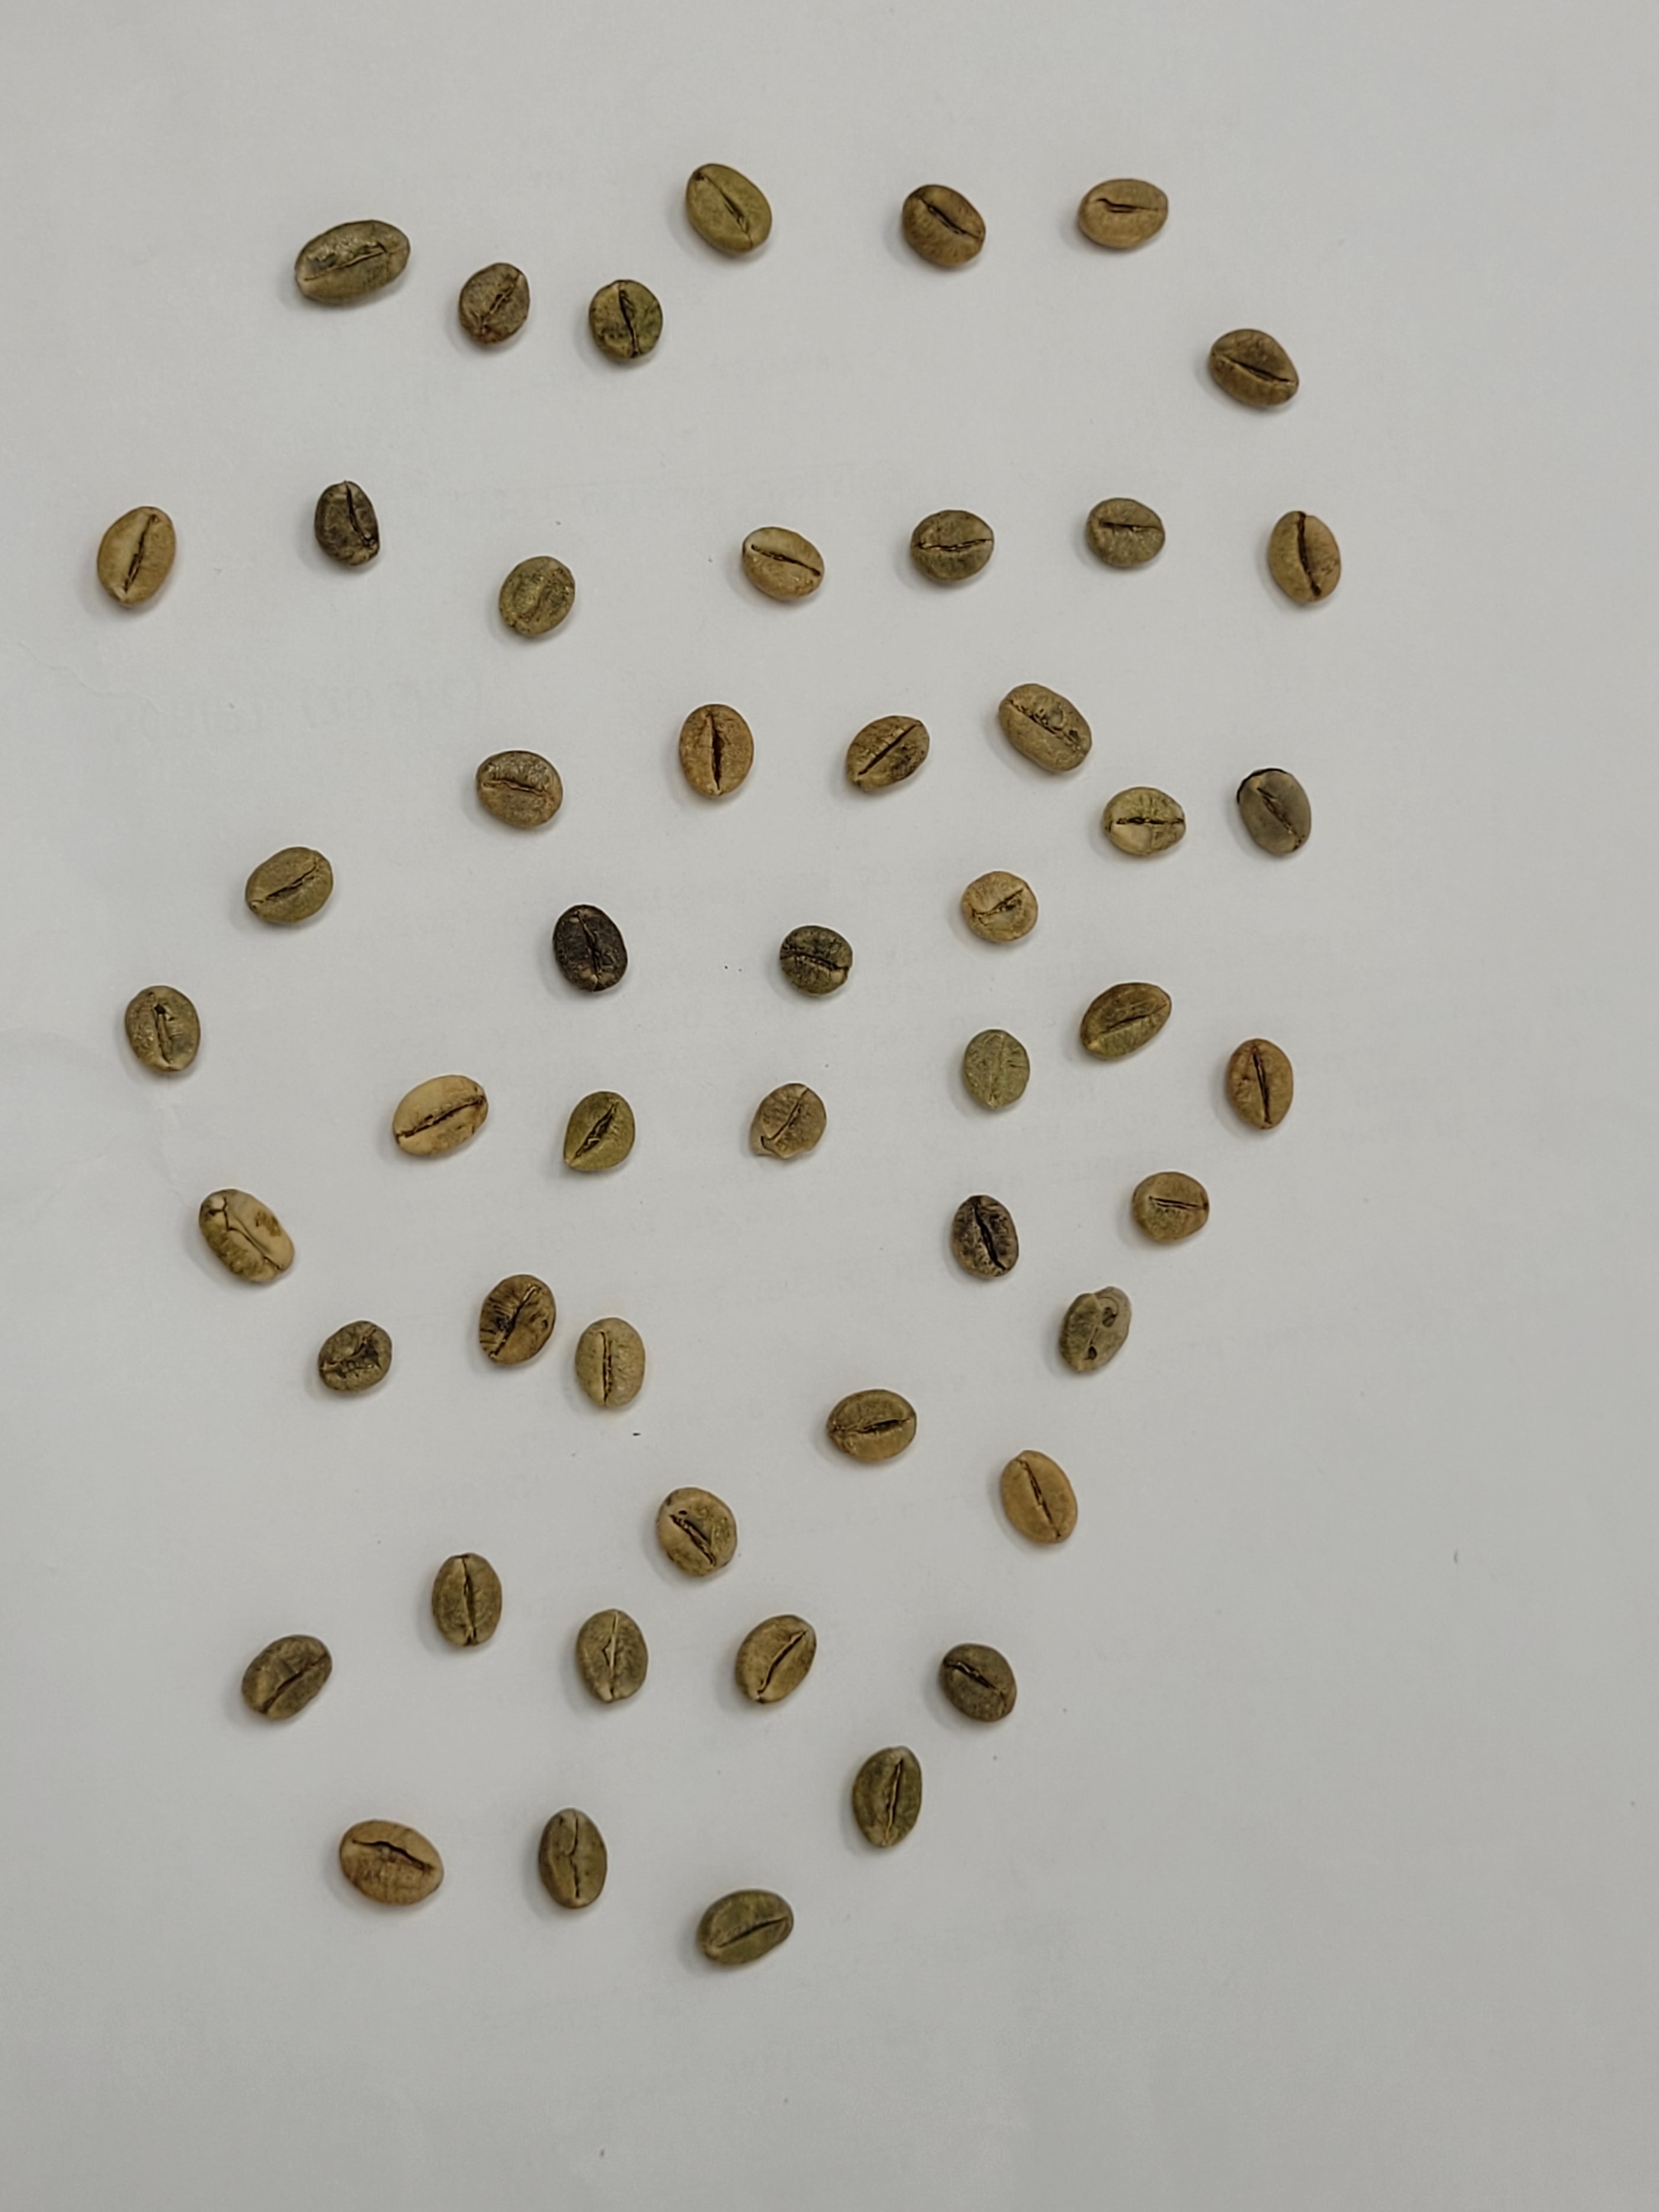
Coffee bean quality grade: AB